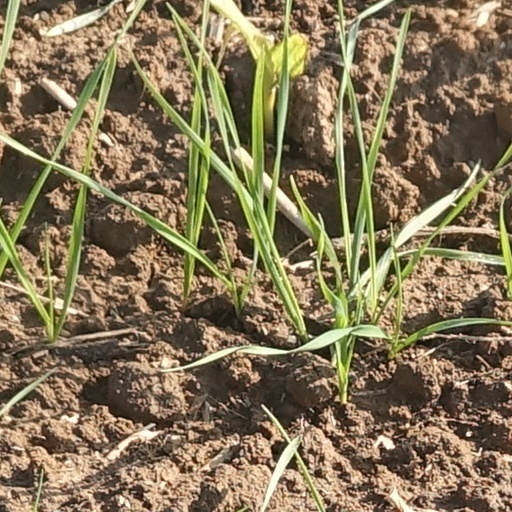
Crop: wheat